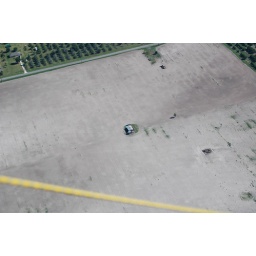
air house in sand lake